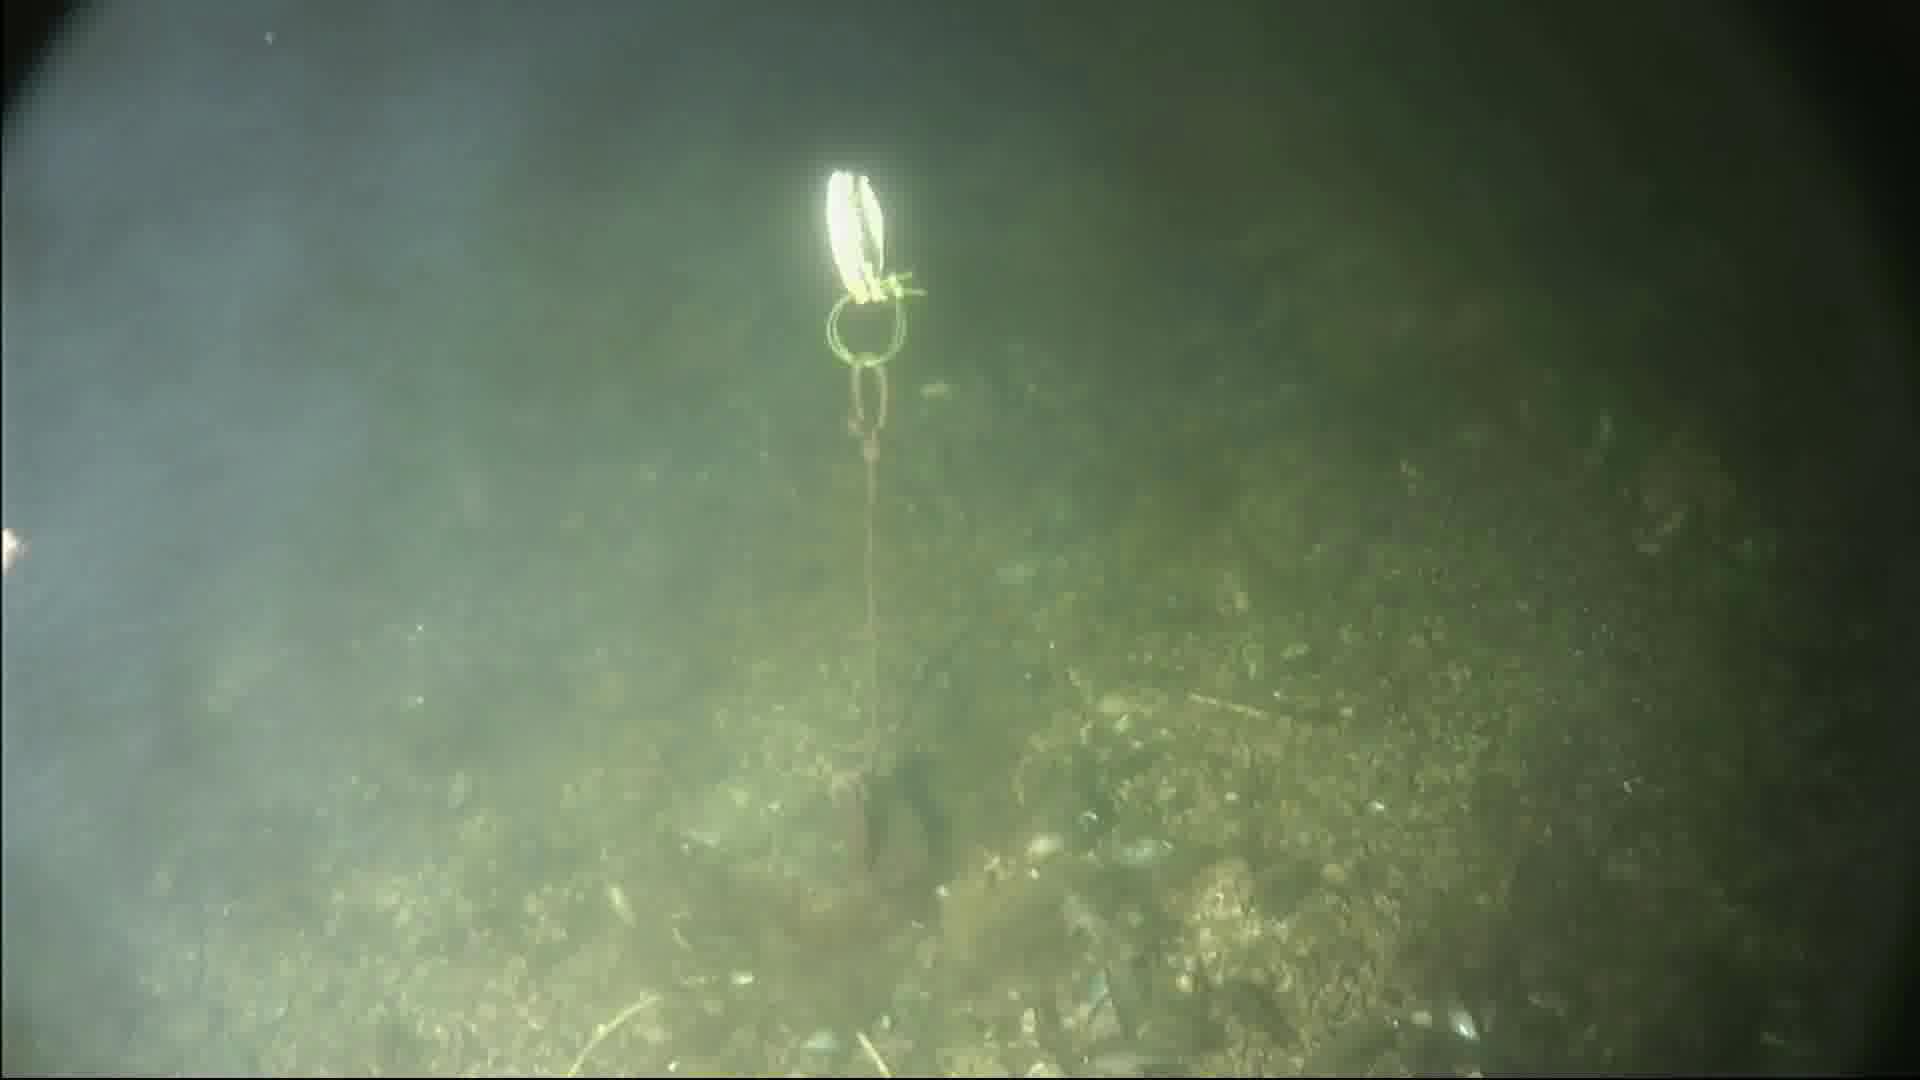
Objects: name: small_fish